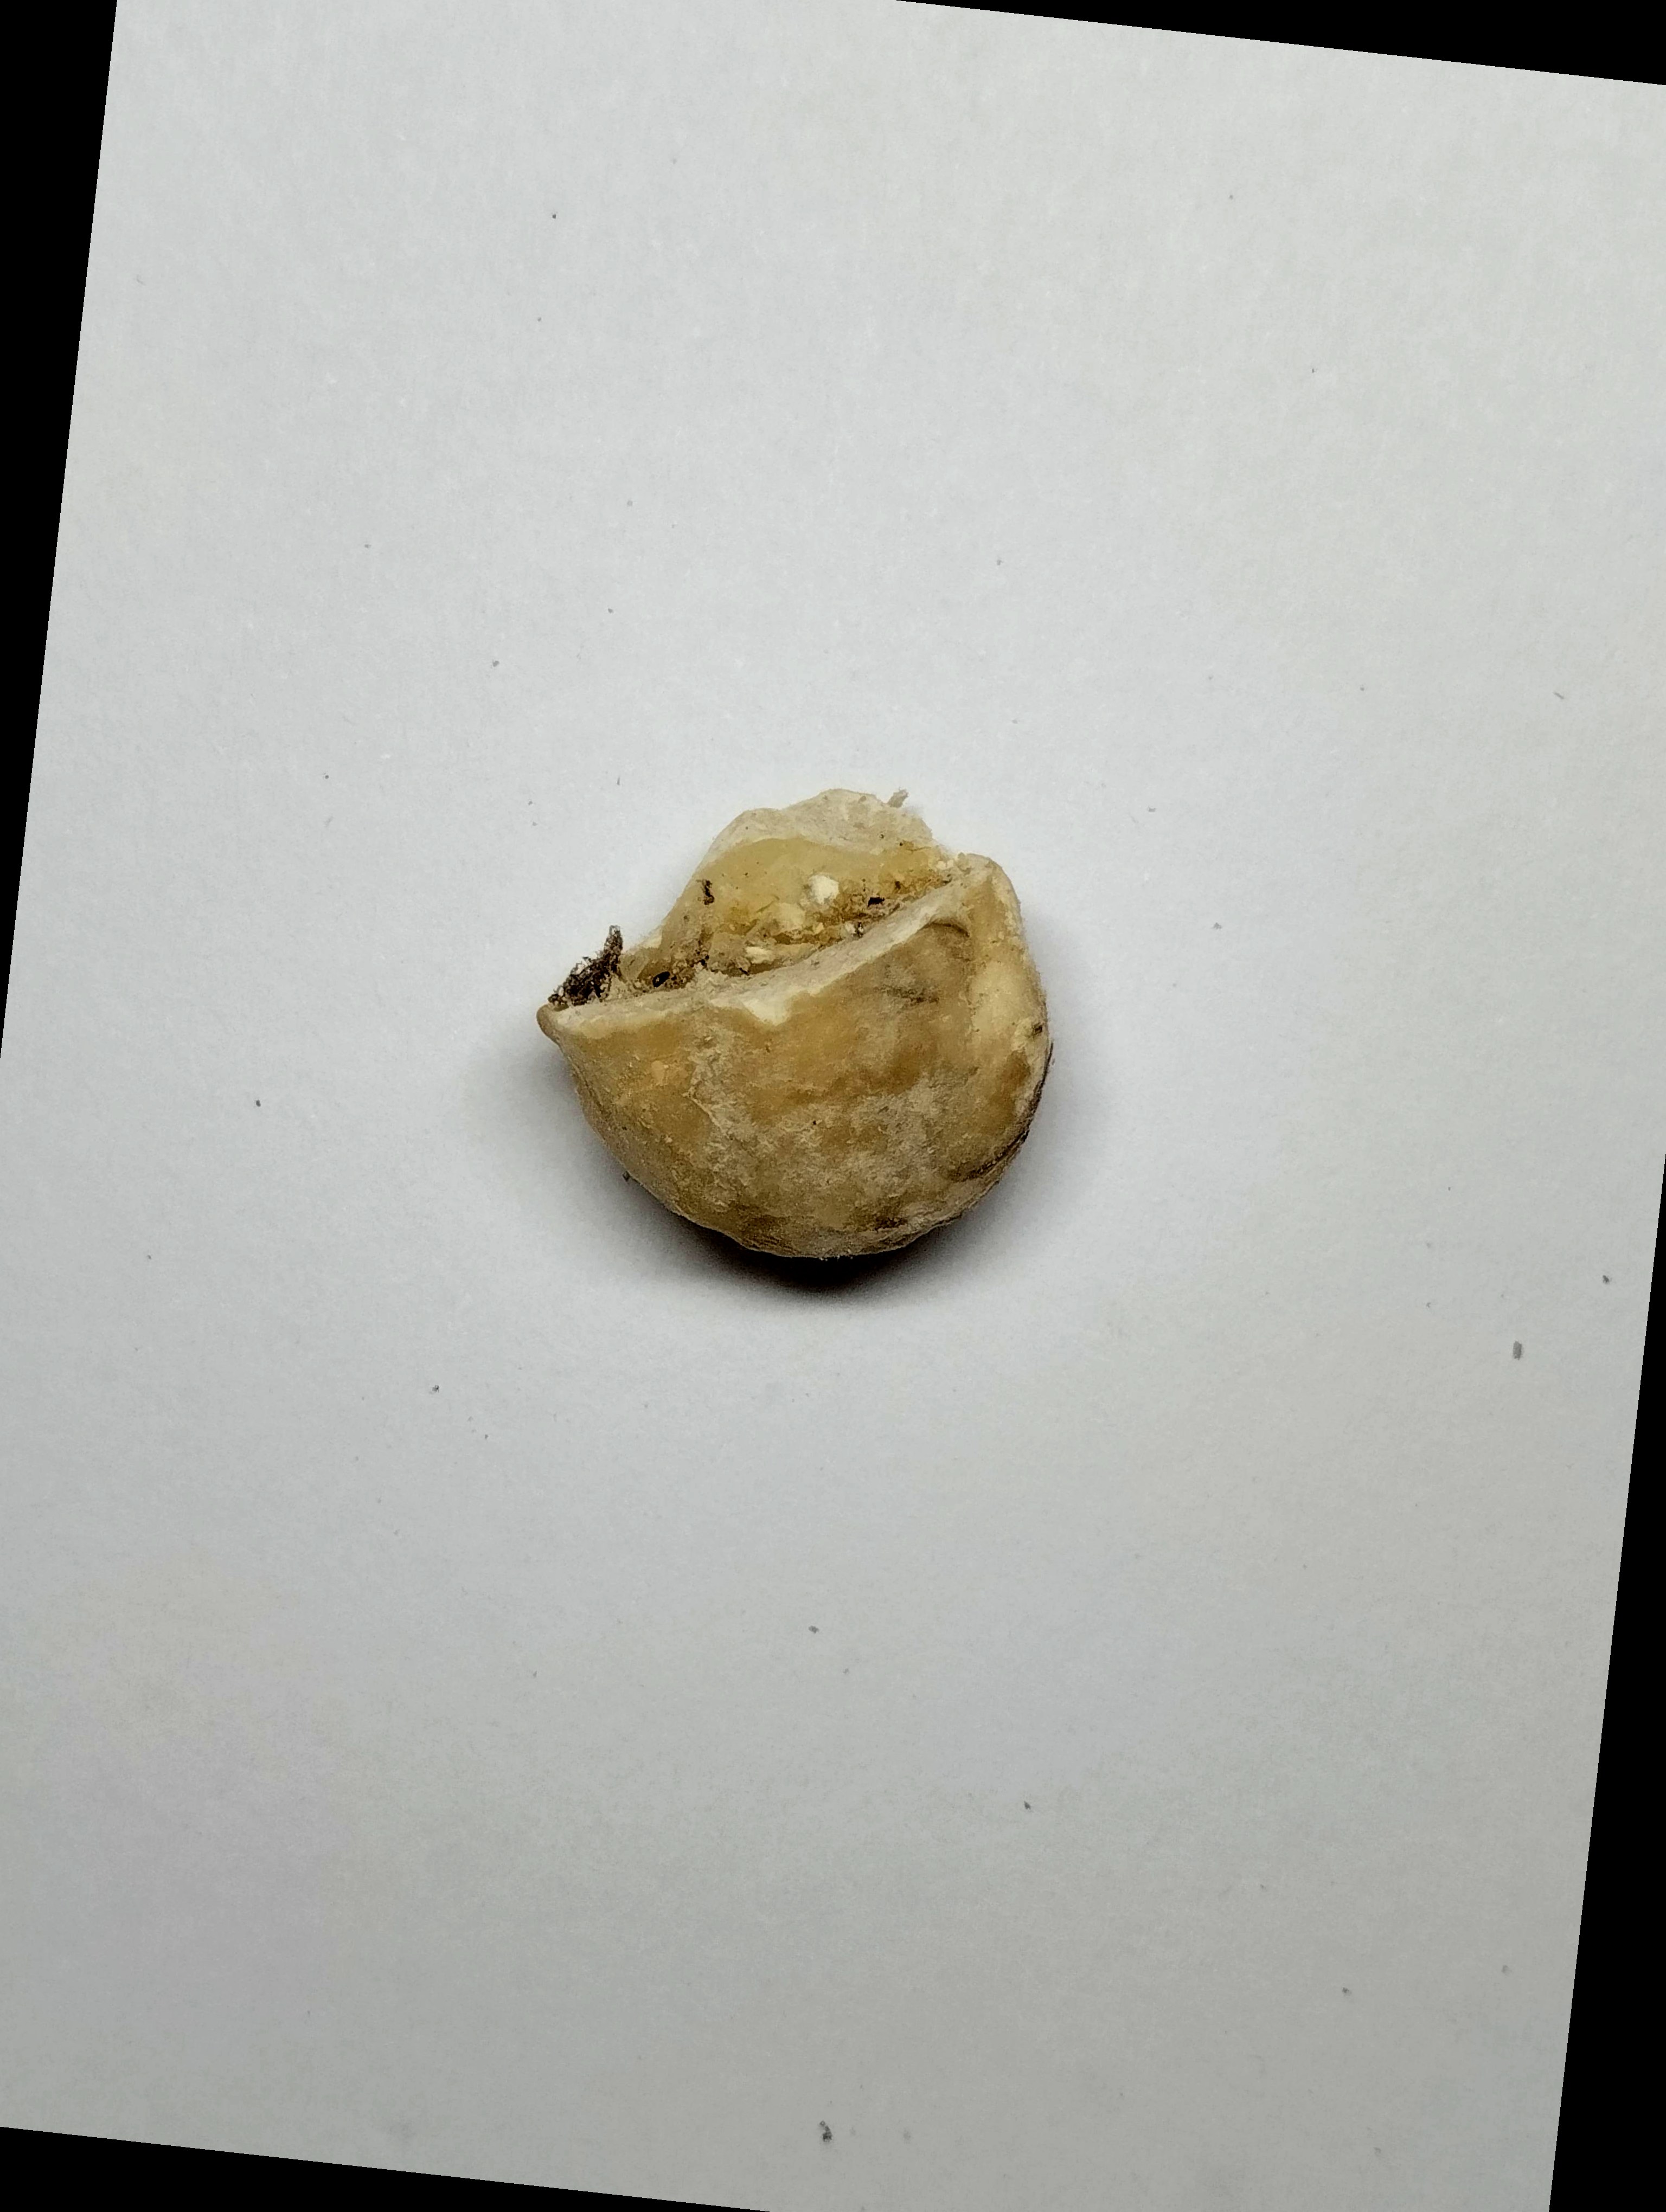
Label: rusak (damaged seed)